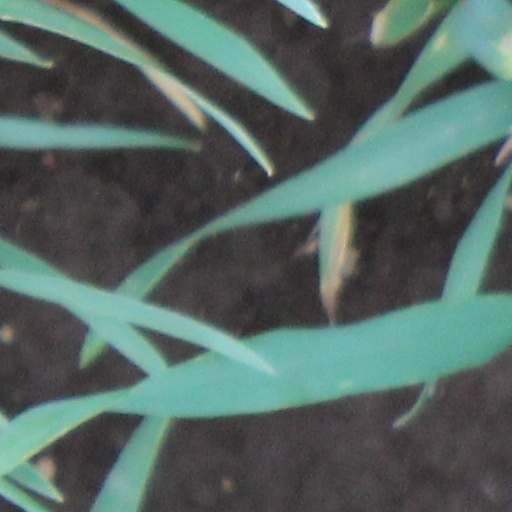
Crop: wheat